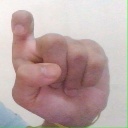
अक्षर: इ